List of University of Salford people

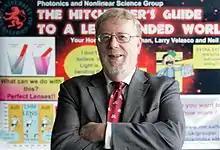
Allan Boardman

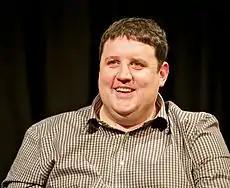
Peter Kay

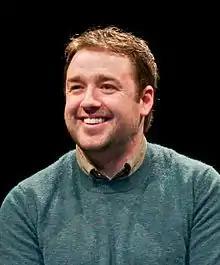
Jason Manford

The university has held a link for Physiotherapy with the Professional Footballers' Association since 1991. As of 2007 over 70 former professional footballers have graduated from Salford. In 2009 the PFA reported that they had 33 members undertaking the programme at the university.